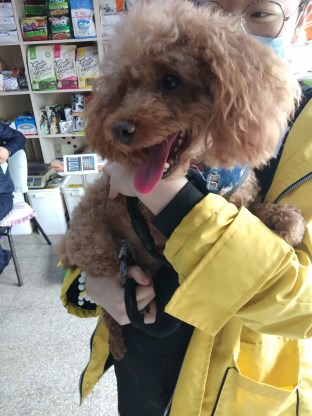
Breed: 7449-n000128-teddy